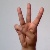
The image shows a hand gesture representing the letter 'W' in Indian Sign Language.